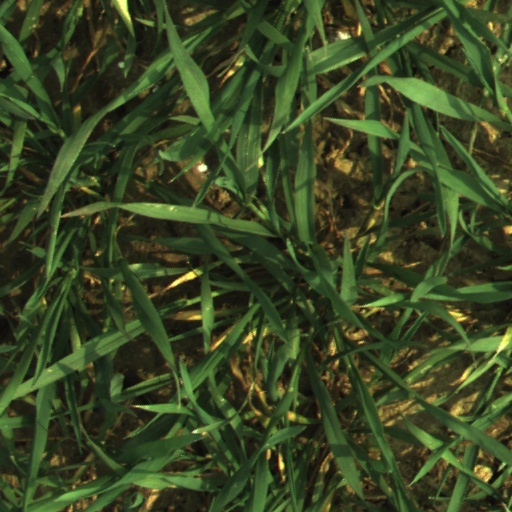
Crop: wheat